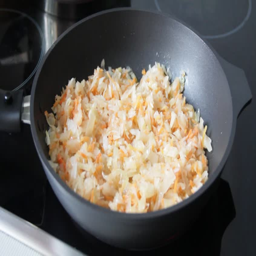
onion chopped onion and salted cabbage fried in a pan with butter .